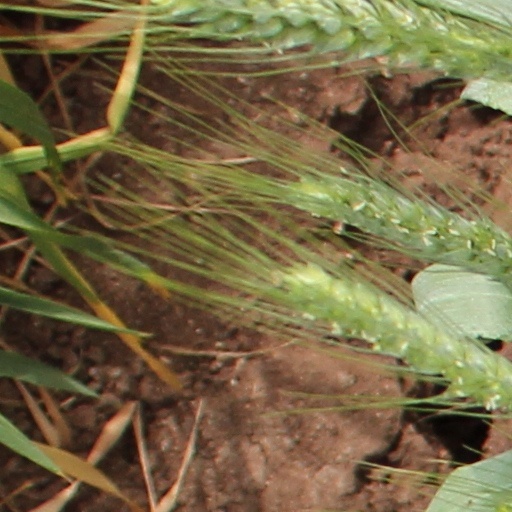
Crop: wheat